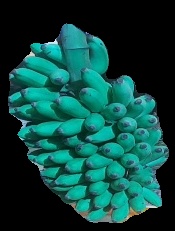
Variety: elakki-bale
Grade: grade2